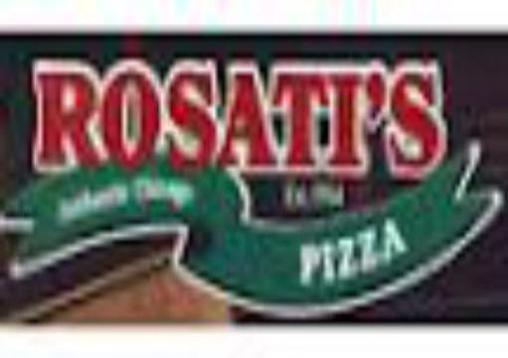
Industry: Food